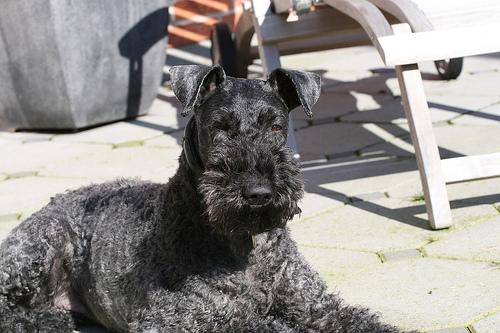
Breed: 229-n000087-Kerry_blue_terrier